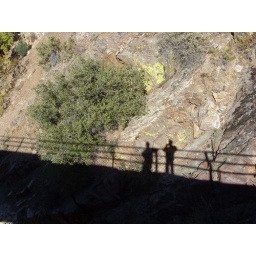
Shadows of my friend and I while standing on a bridge over the Kern River in California.